Pernod Ricard

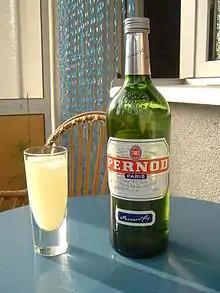
Pernod mixed with water and ice

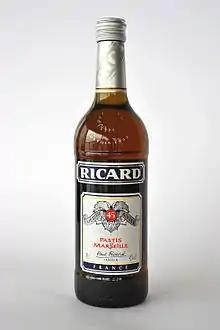
A bottle of Ricard

In 1975, the companies of Pernod Fils and Ricard, the two largest French aniseed aperitif producers and fierce competitors, merged creating the Pernod Ricard group.